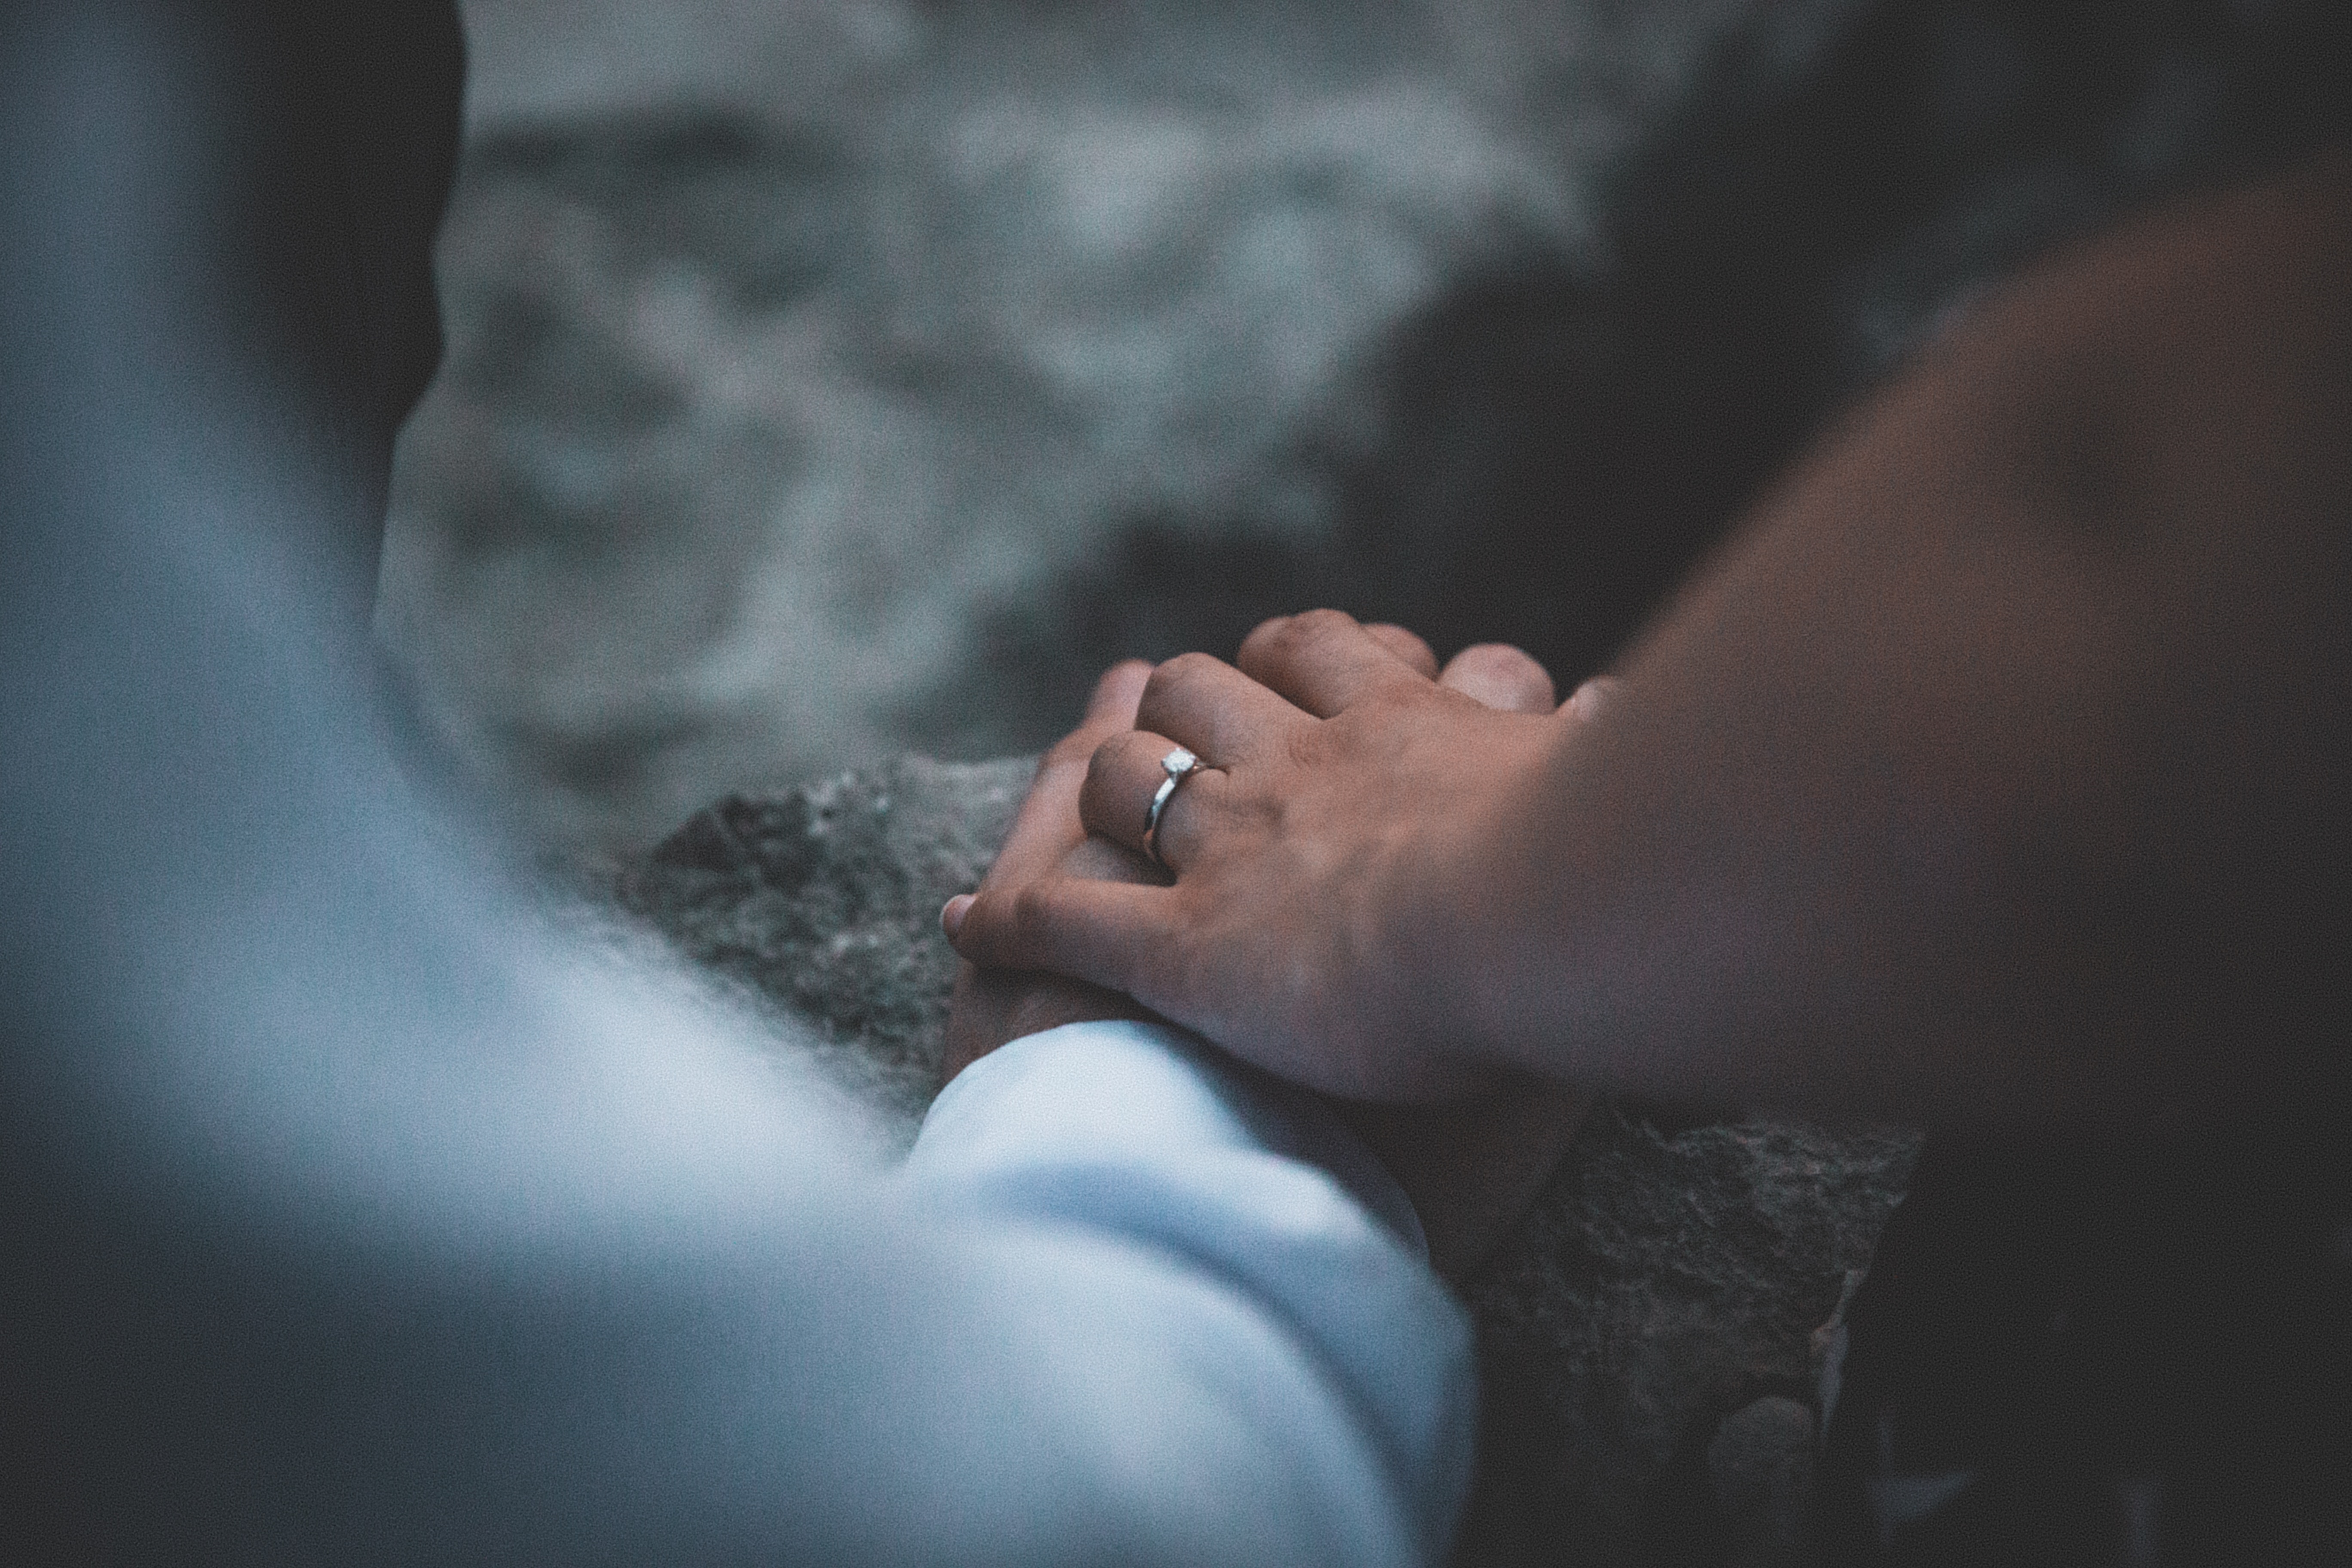
hand, sky, cloud, water, arm, photography, finger, nail, gesture, foot